Highways and expressways in Delhi

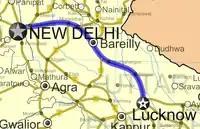
Road map of India with National Highway 24 highlighted in solid blue color

National Highway 10 (NH 10) is a National Highway in northern India that originates at Delhi and ends at the town of Fazilka in Punjab near the Indo-Pakistani border.